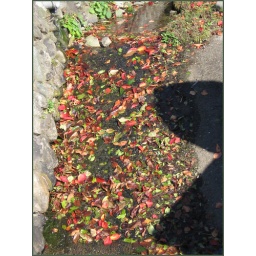
KO23 red leaves in river ENDE 2008